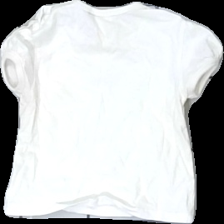
View: back
Type: T-shirt
Category: Children
Brand: Not in the list
Brand text on label: my little pony
Colors: White, Blue, Multicolor, Yellow
Material: 100% cotton
Pattern: Animal print
Cut: Regular
Size: 80
Season: All
Stains: Major
Damage: fläckar
Damage location: middle center
Damage 2 location: bottom left
Damage 3 location: middle center
Price range: <50
Recommended usage: Export
Description: vit t-shirt med häst fram, mycket missfärgad (mer gul än vit)